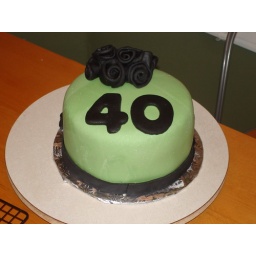
Made for co-worker's, brother-in-law's, 40th birthday.Butter cake w/ buttercream icing and covered in marshmellow fondant and black Satin Ice fondant.